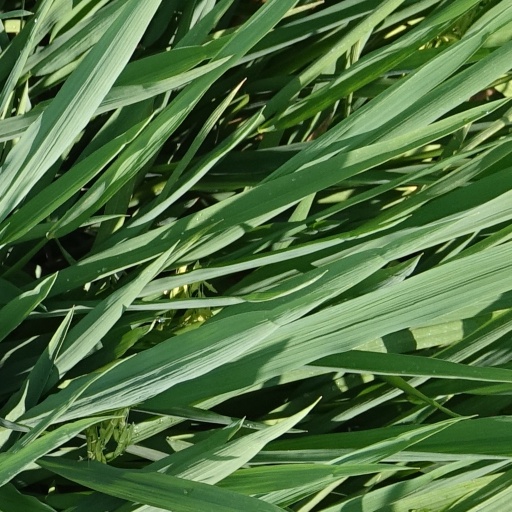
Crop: rice